Aston Martin AMR1

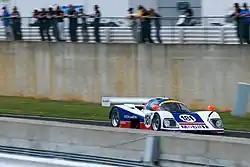
An Aston Martin AMR1 now used in Historic Sportscars Racing in North America

AMR1/04 was the first AMR1 to reach auction, selling at a Brooks (now Bonhams)/Aston Martin Lagonda auction in 2000. The car sold for £133,500. Currently AMR1/04 is used in the Historic Sportscar Racing series in North America.